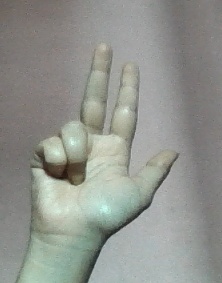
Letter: al